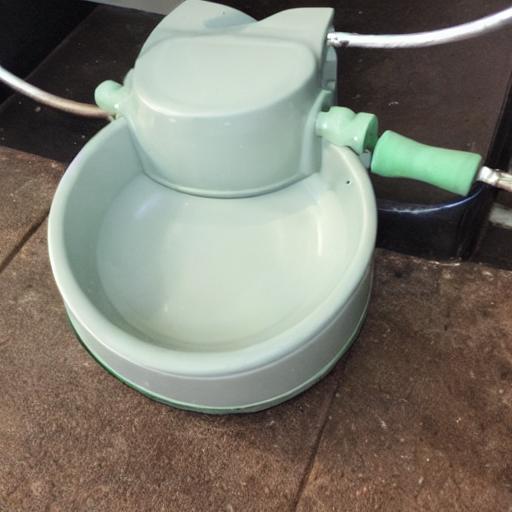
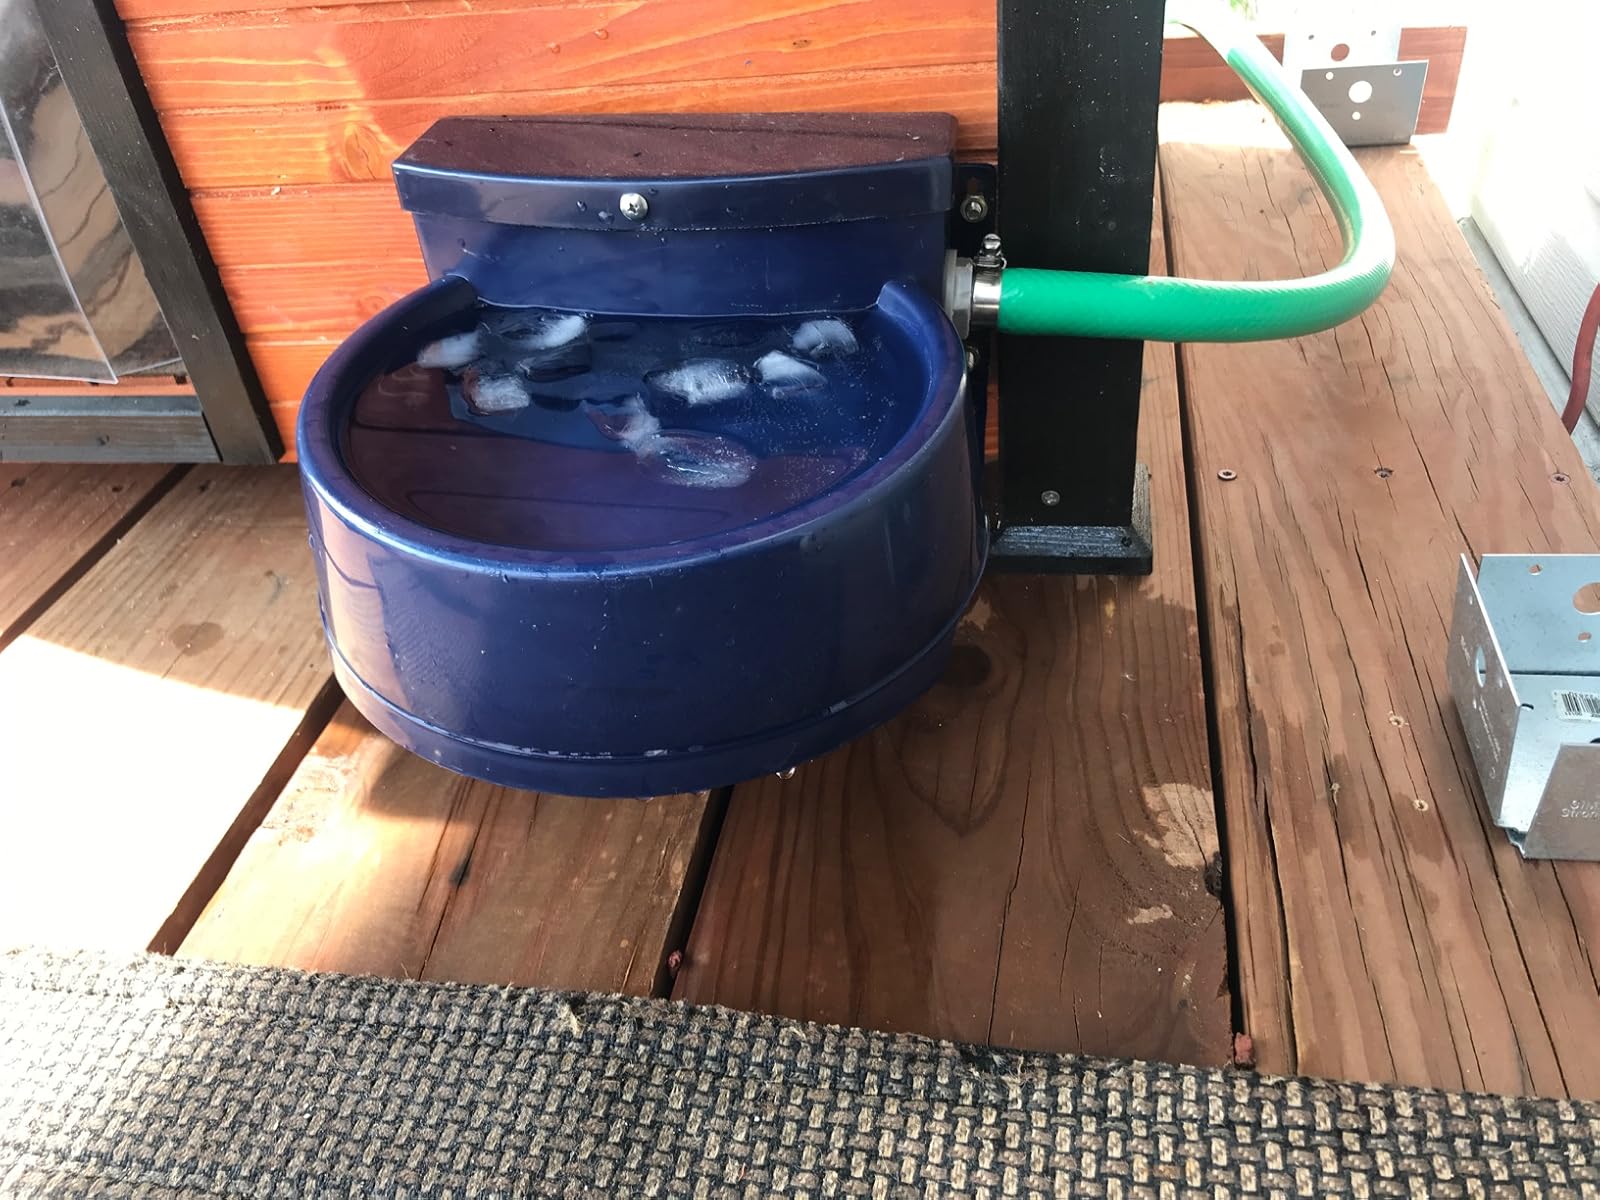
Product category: items_bowl
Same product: no